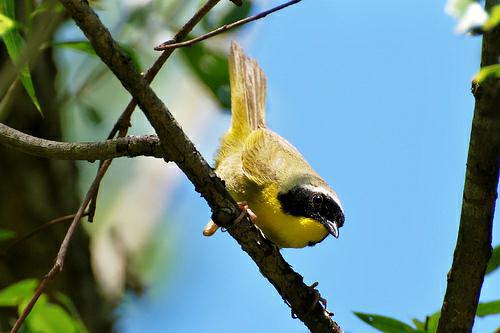
A photo of a common yellowthroat